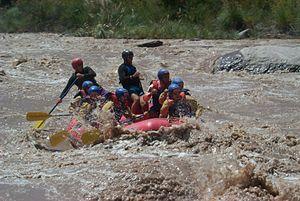
La province de Mendoza est une province de l'Argentine située à l'ouest du pays. Elle est limitrophe de la province de San Juan au nord, de San Luis à l'est, de La Pampa et Neuquén au sud et du Chili à l'ouest. Elle est typiquement une province andine. Avec les provinces de San Juan et de San Luis, la province de Mendoza fait partie de la région de Cuyo.